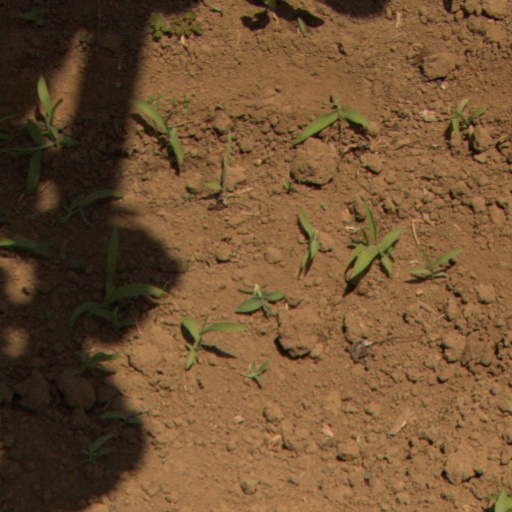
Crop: Jerusalem artichoke